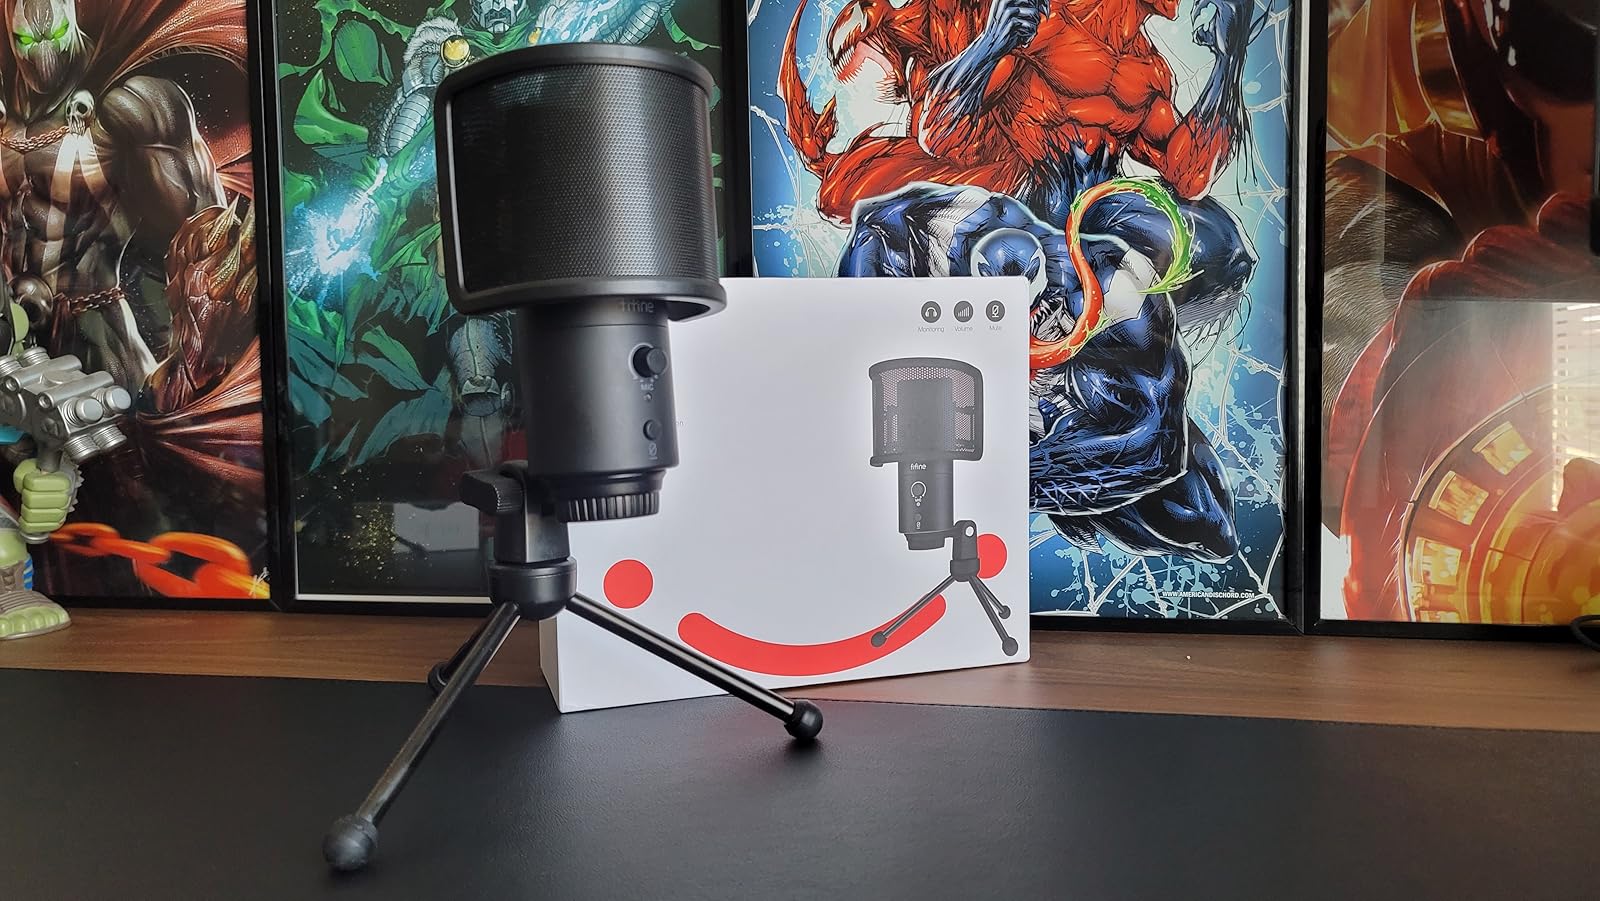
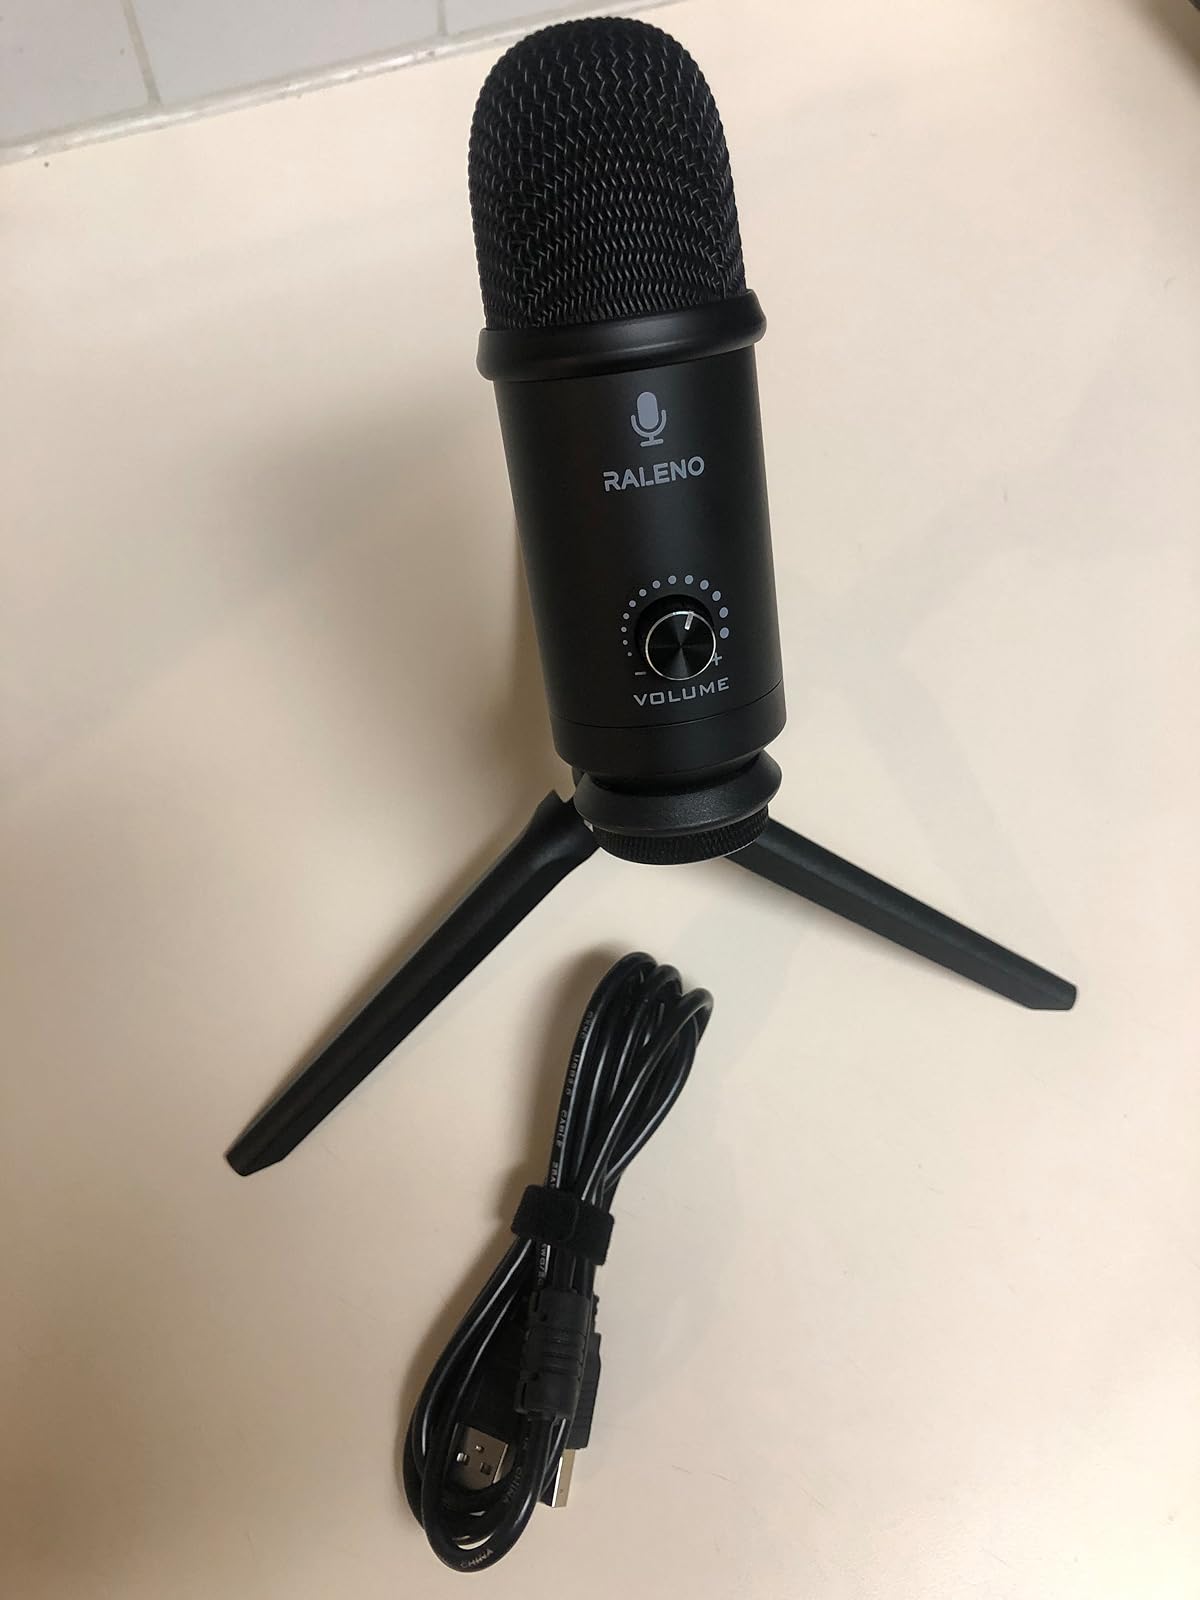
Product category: microphone
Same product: no